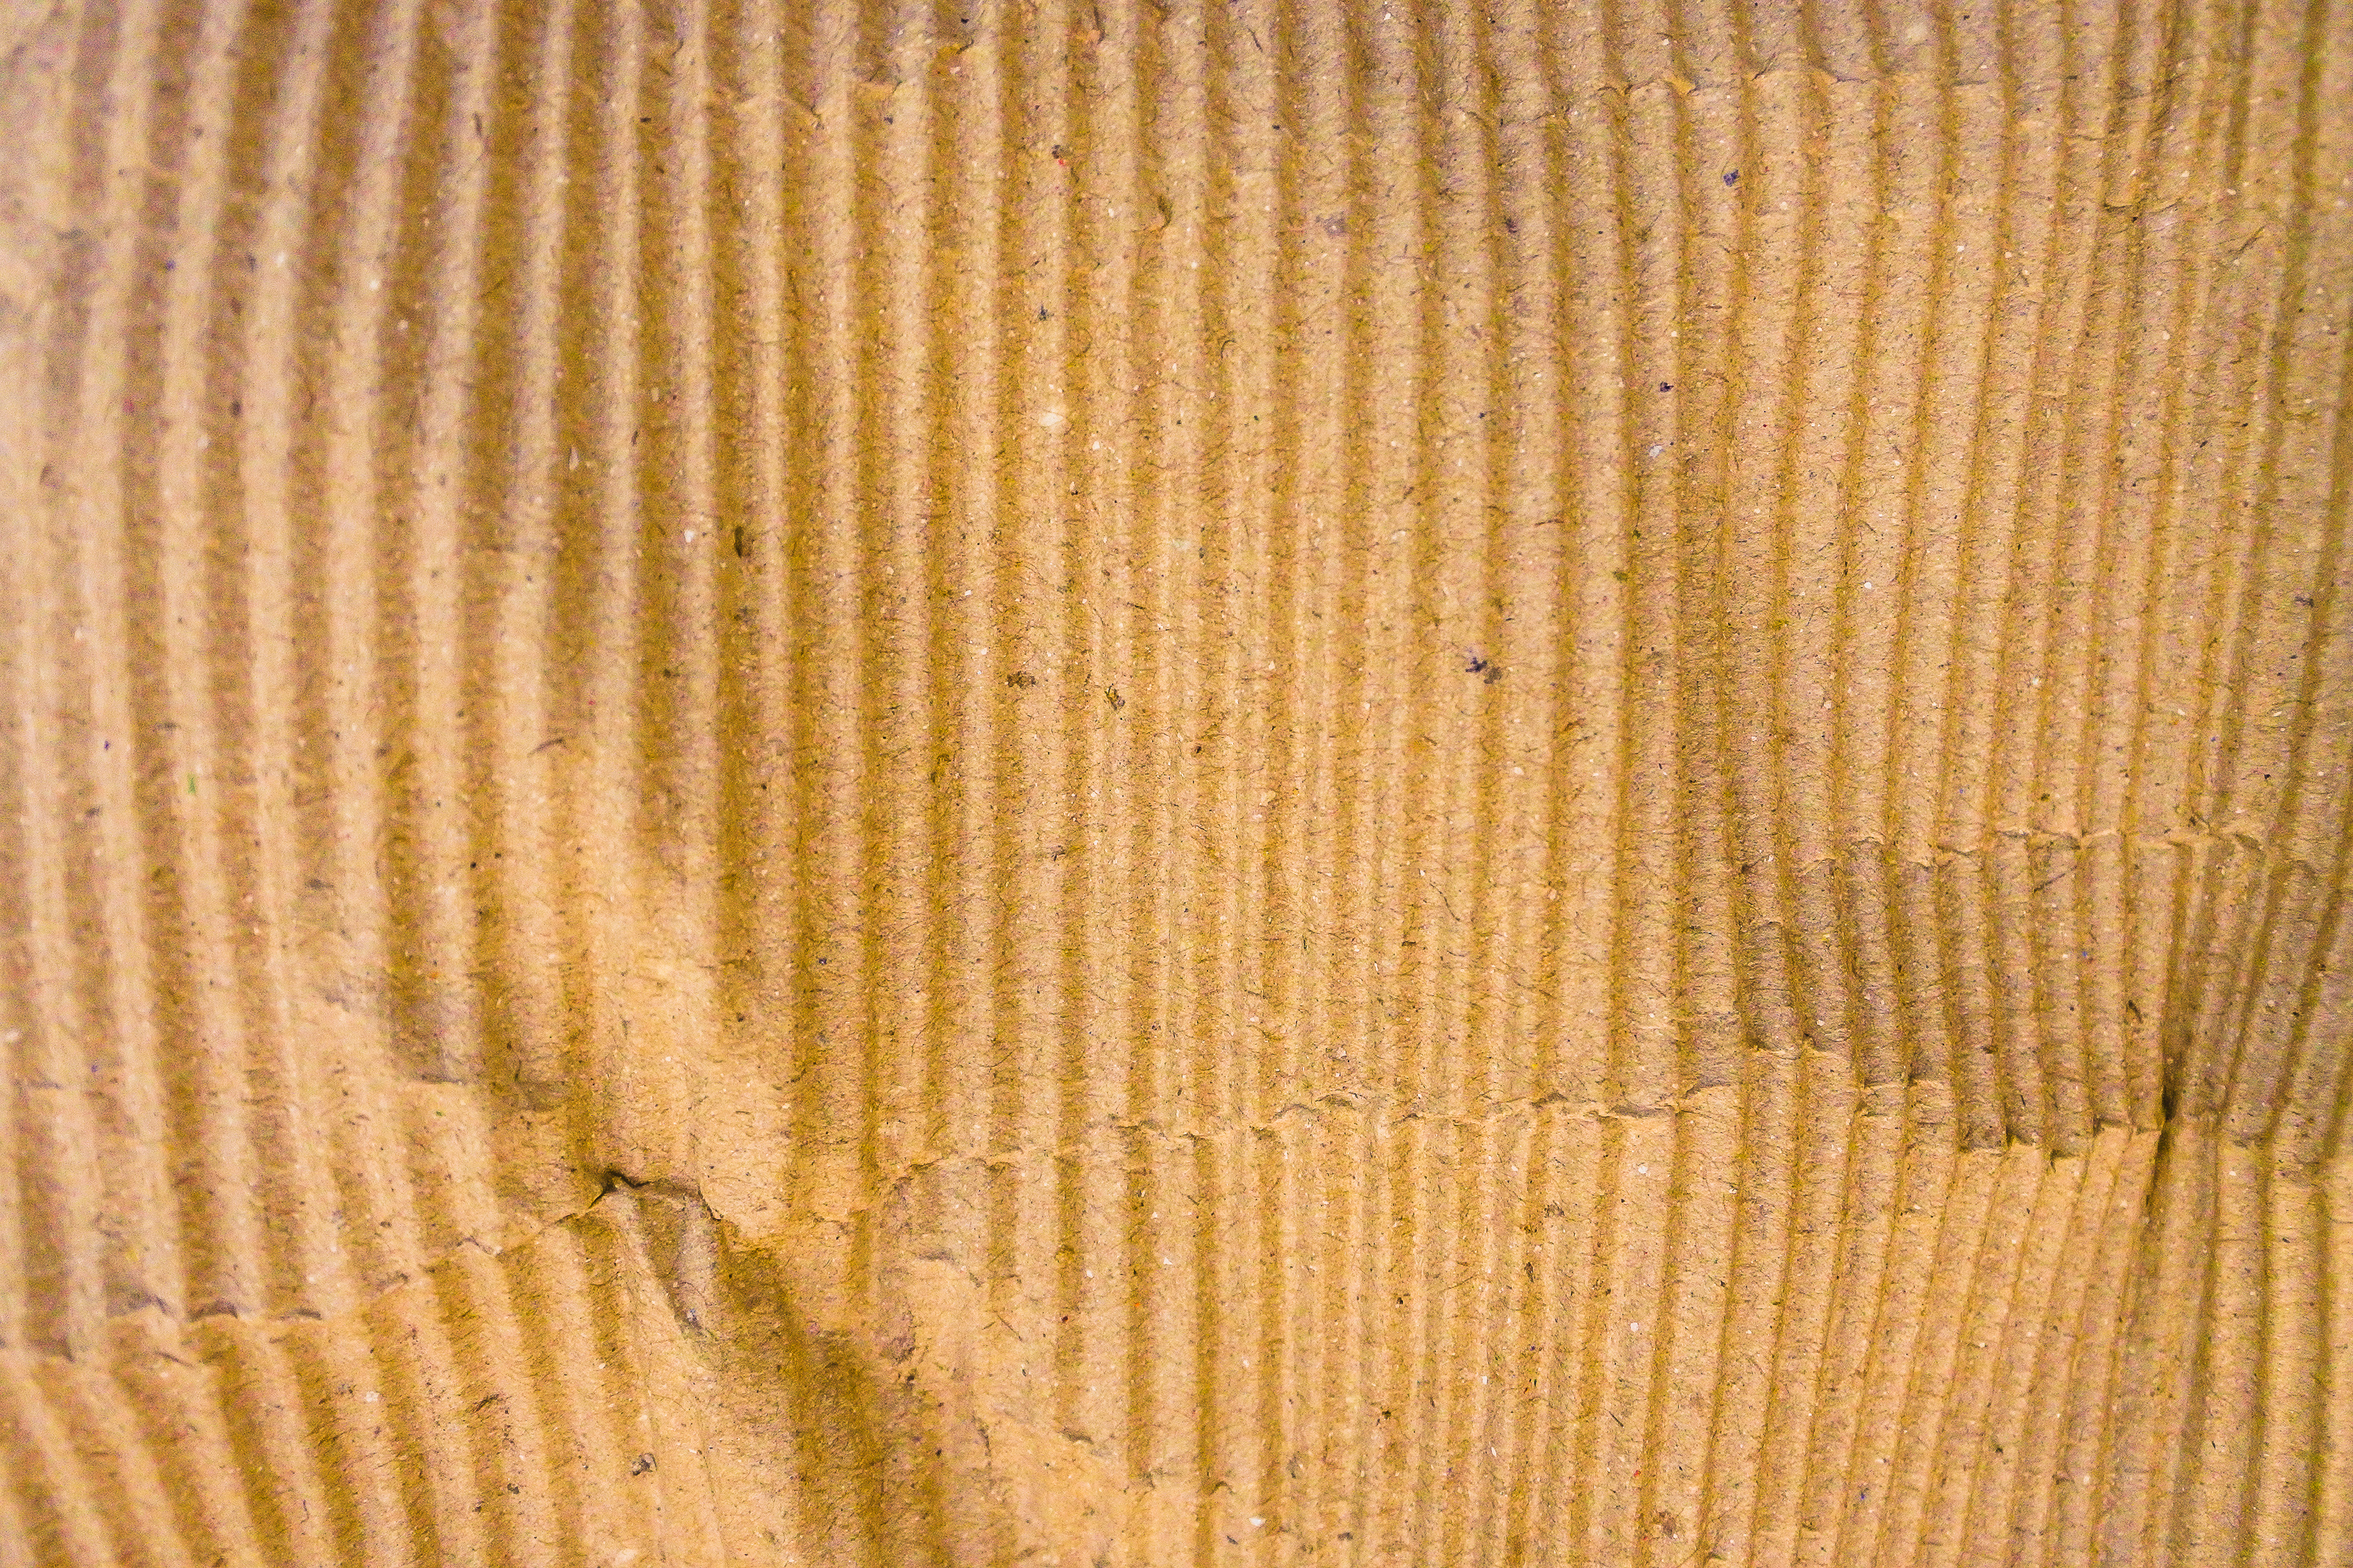
abstract, antique, background, blank, board, box, brown, card, cardboard, carton, concept, conservation, container, craft, design, environment, green, grunge, handmade, old, package, paper, recyclable, recycle, retro, rough, save, texture, vintage, wood, yellow, plywood